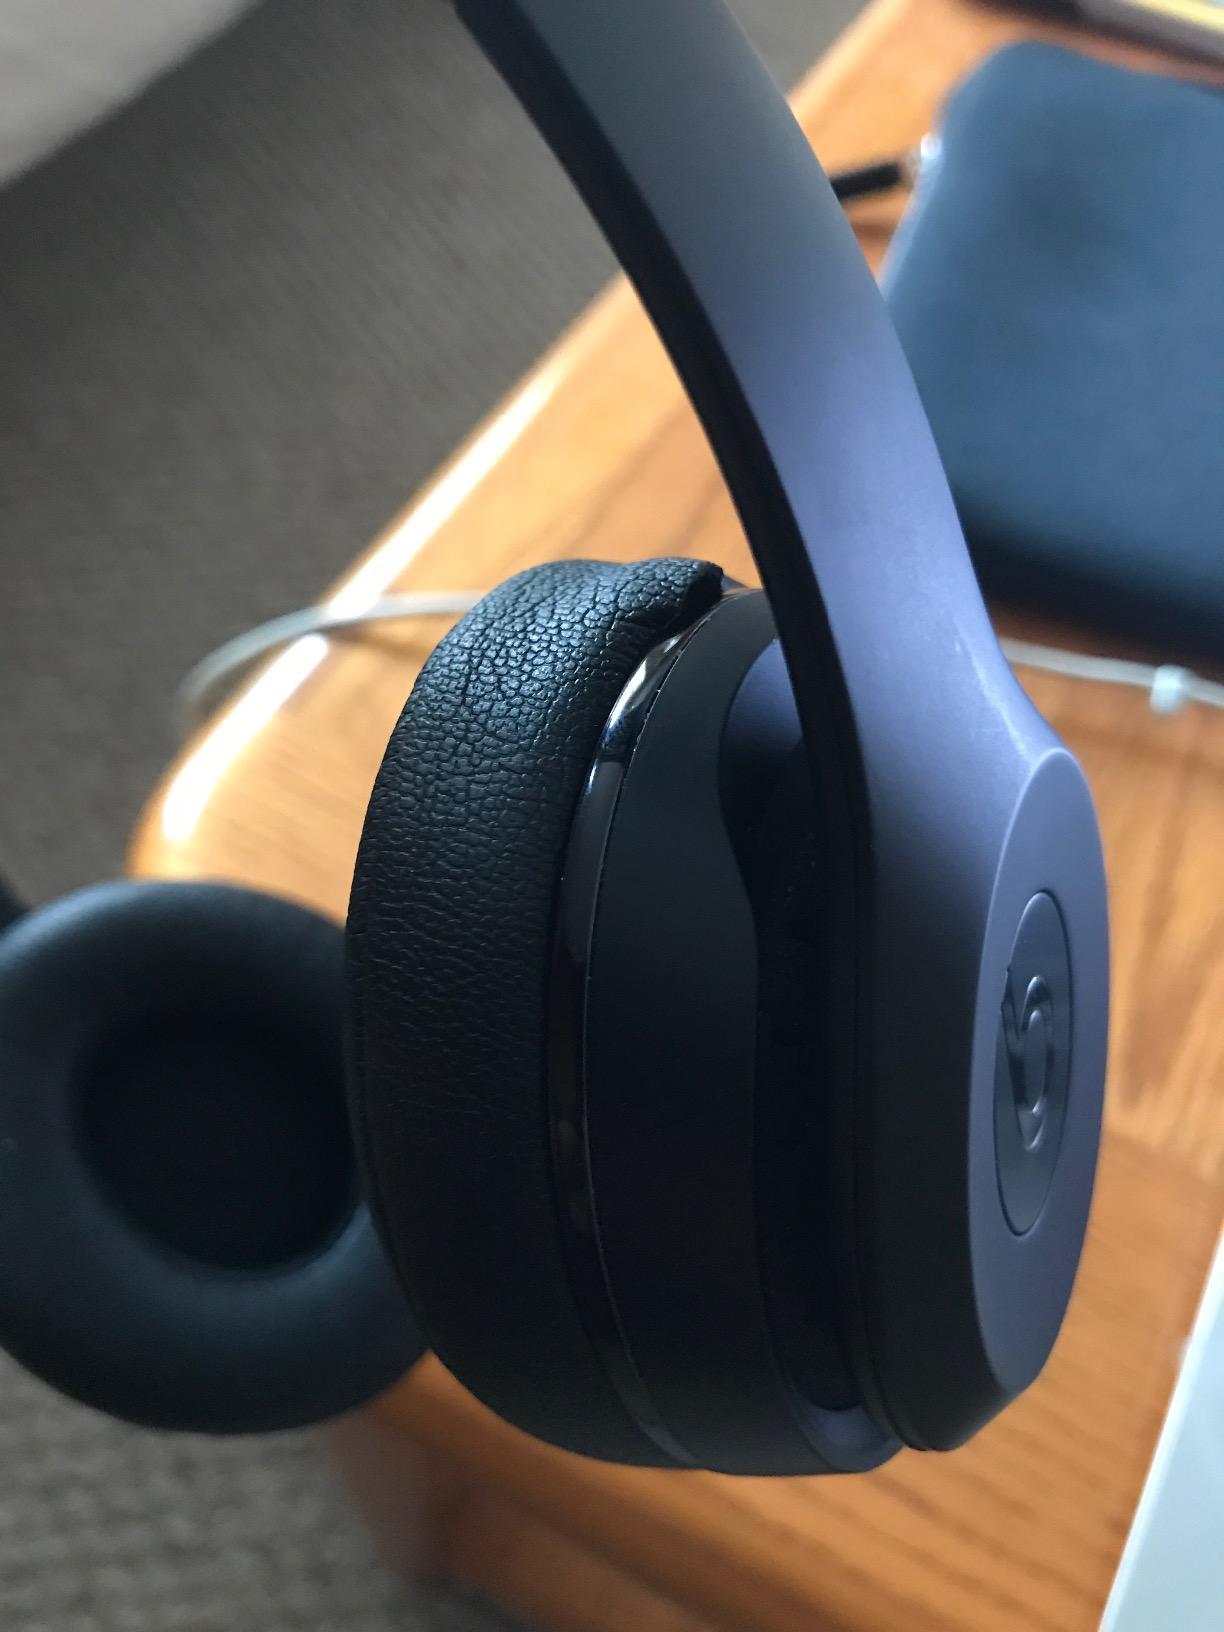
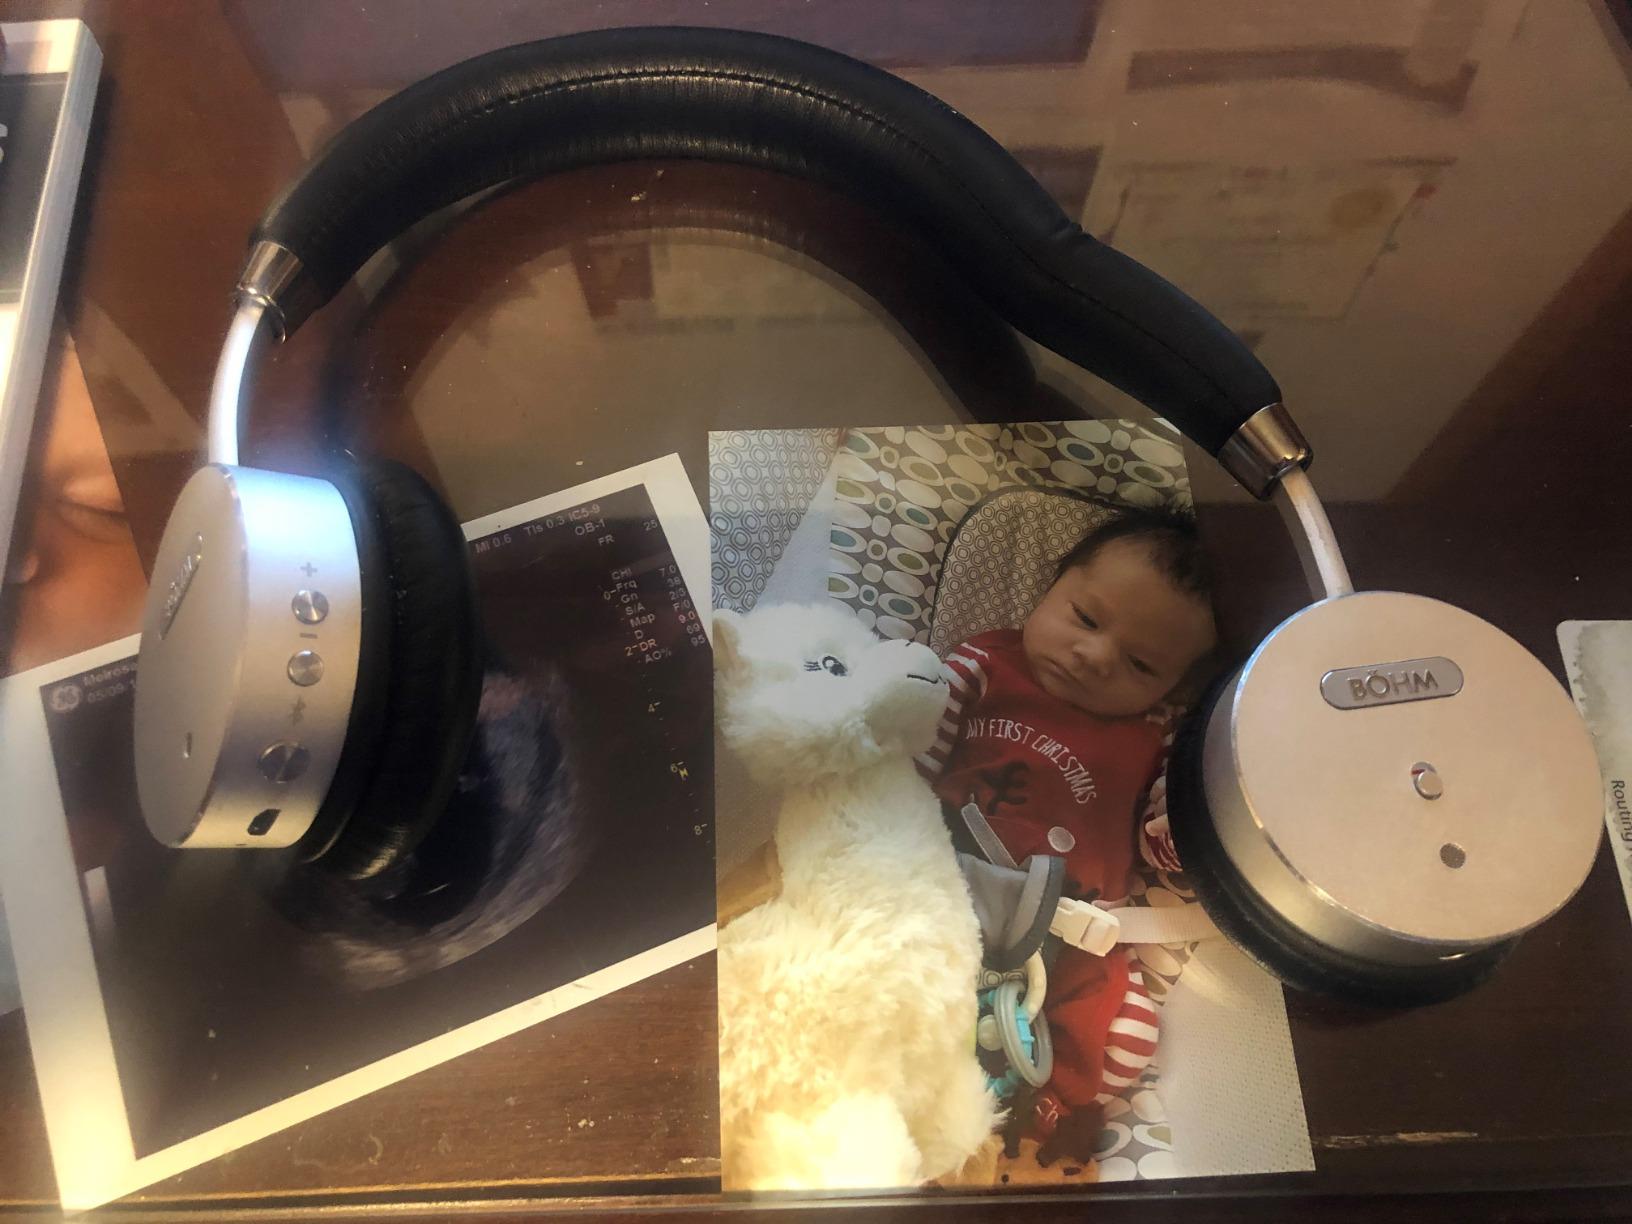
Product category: headphones
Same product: no